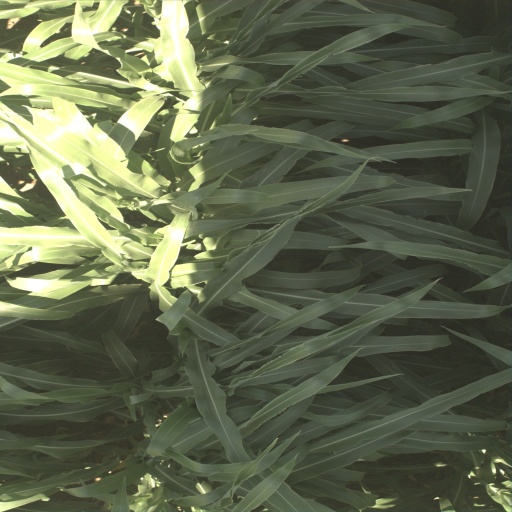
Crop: sorghum